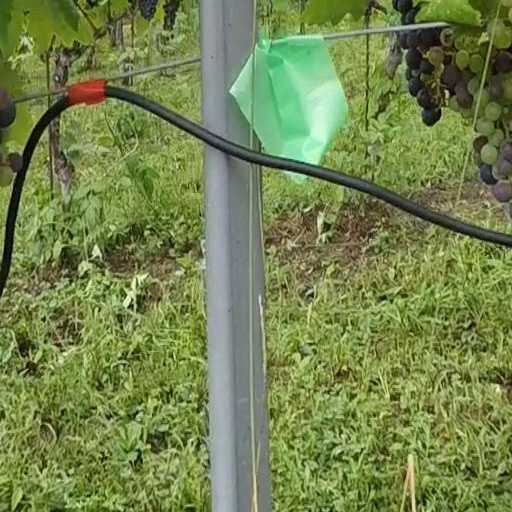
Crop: grape